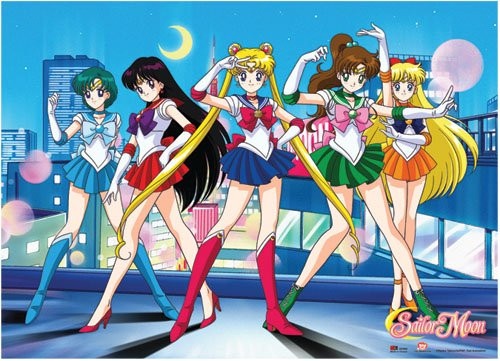
Sailormoon Girls Group Wallscroll
This beautiful, high quality, fabric wall poster is sure to please any fan of the Japanese Cartoon Style known as Anime. This fabric poster makes a beautiful wall hanging and comes compete with its own plastic hanging rods. Just take it out of the package, unroll the wall scroll and its ready to put up on any wall.
Brand: Great Eastern Entertainment
Category: Home & Garden > Decor > Artwork > Posters, Prints, & Visual Artwork > Posters